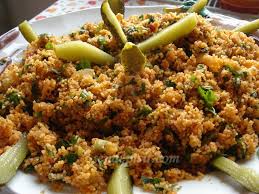
Yemek: kisir